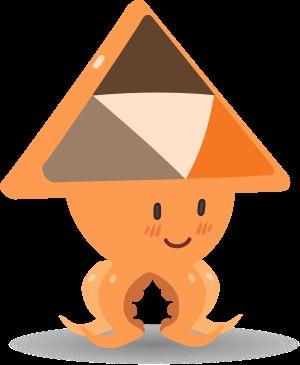
PeerTube /ˈpɪə tjuːb/ est un logiciel libre, sous licence AGPLv3.0, d'hébergement de vidéo décentralisé grâce à la diffusion en pair à pair, créé en 2015 et soutenu par Framasoft. Il fonctionne sur le principe d'une fédération d'instances hébergées par des entités autonomes. Son objectif est de fournir une solution alternative aux plateformes centralisées telles que YouTube ou Dailymotion.